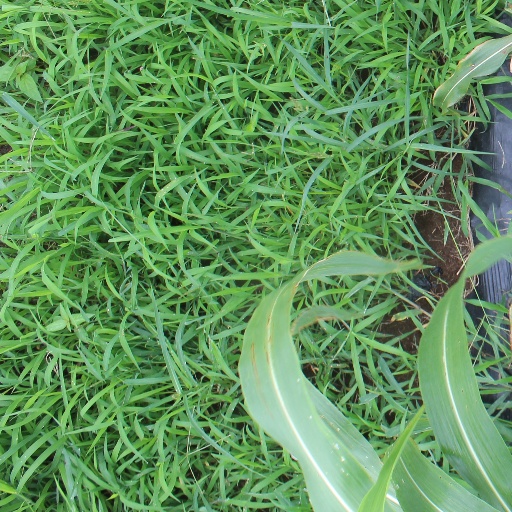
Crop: sorghum